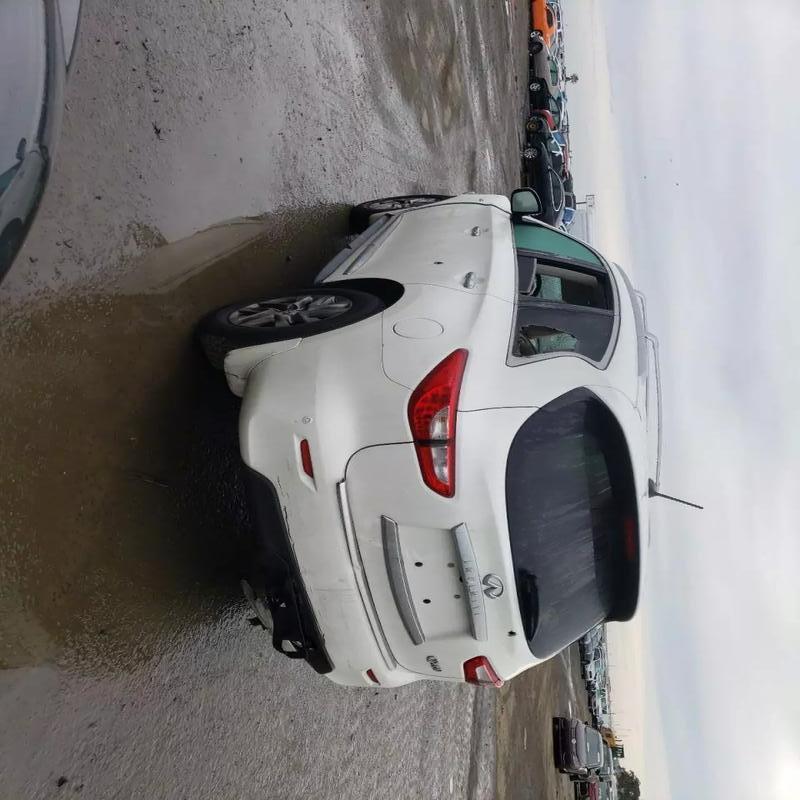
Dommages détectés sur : plaque d'immatriculation arrière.
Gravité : mineur